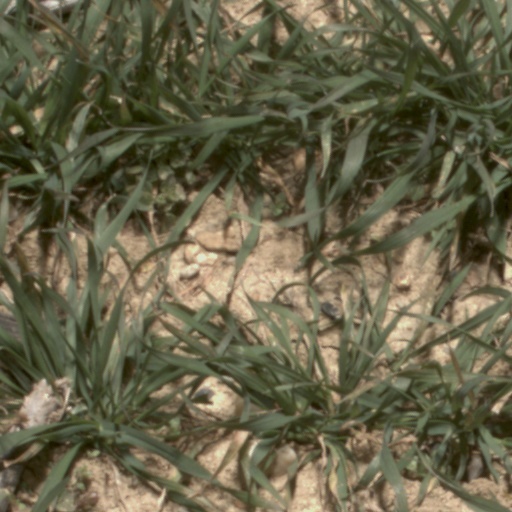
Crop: wheat